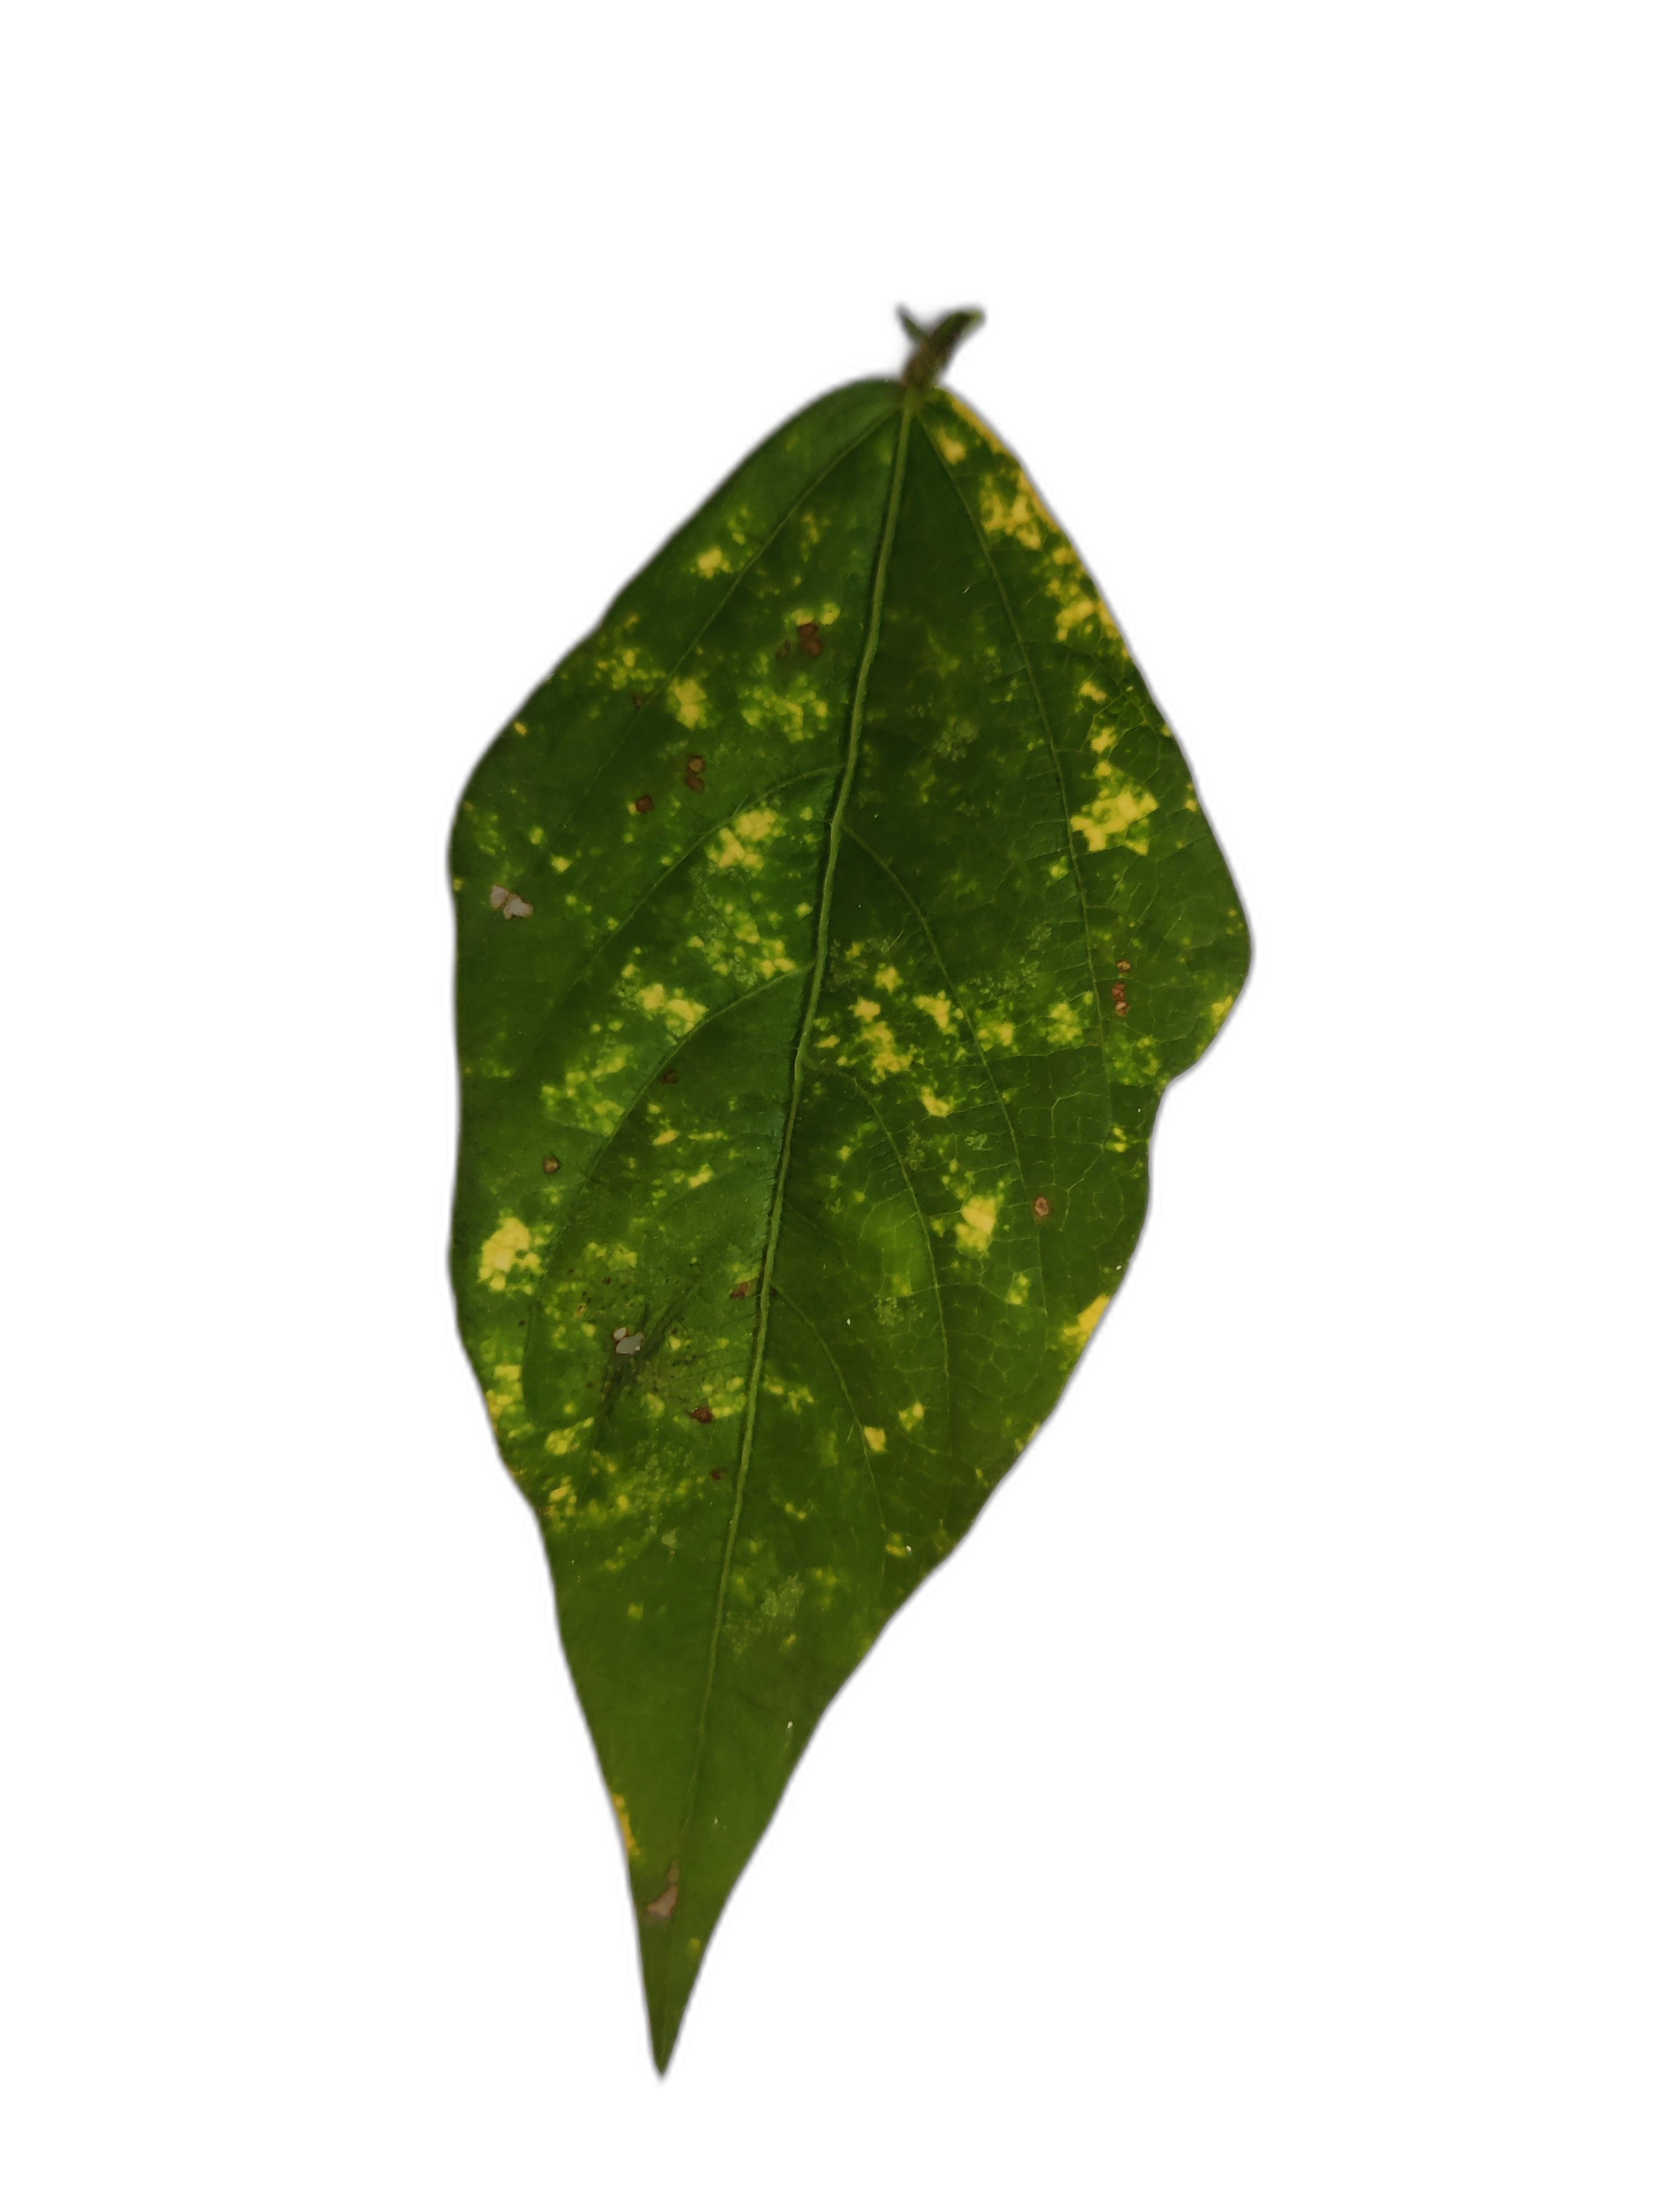
Label: Yellow Mosaic